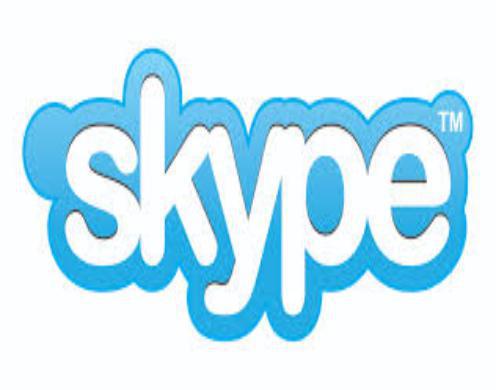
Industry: Others